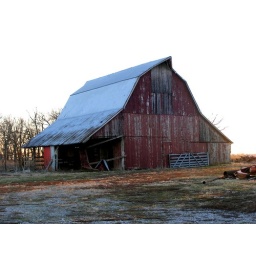
Found this old red barn near Damiensville IL. Taken Jan 08